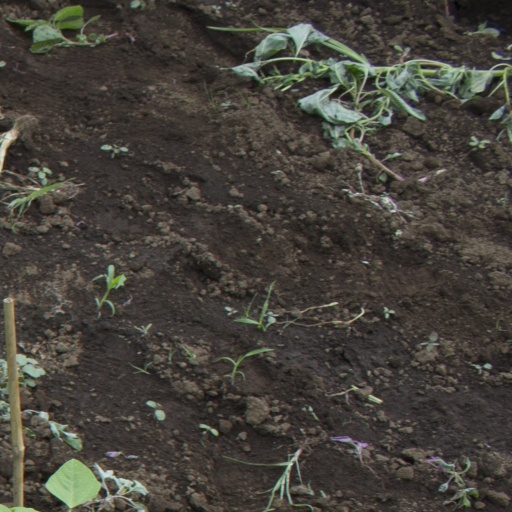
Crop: soybean